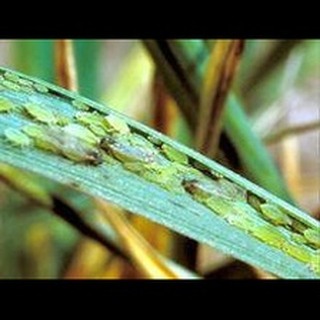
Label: wheat_aphid